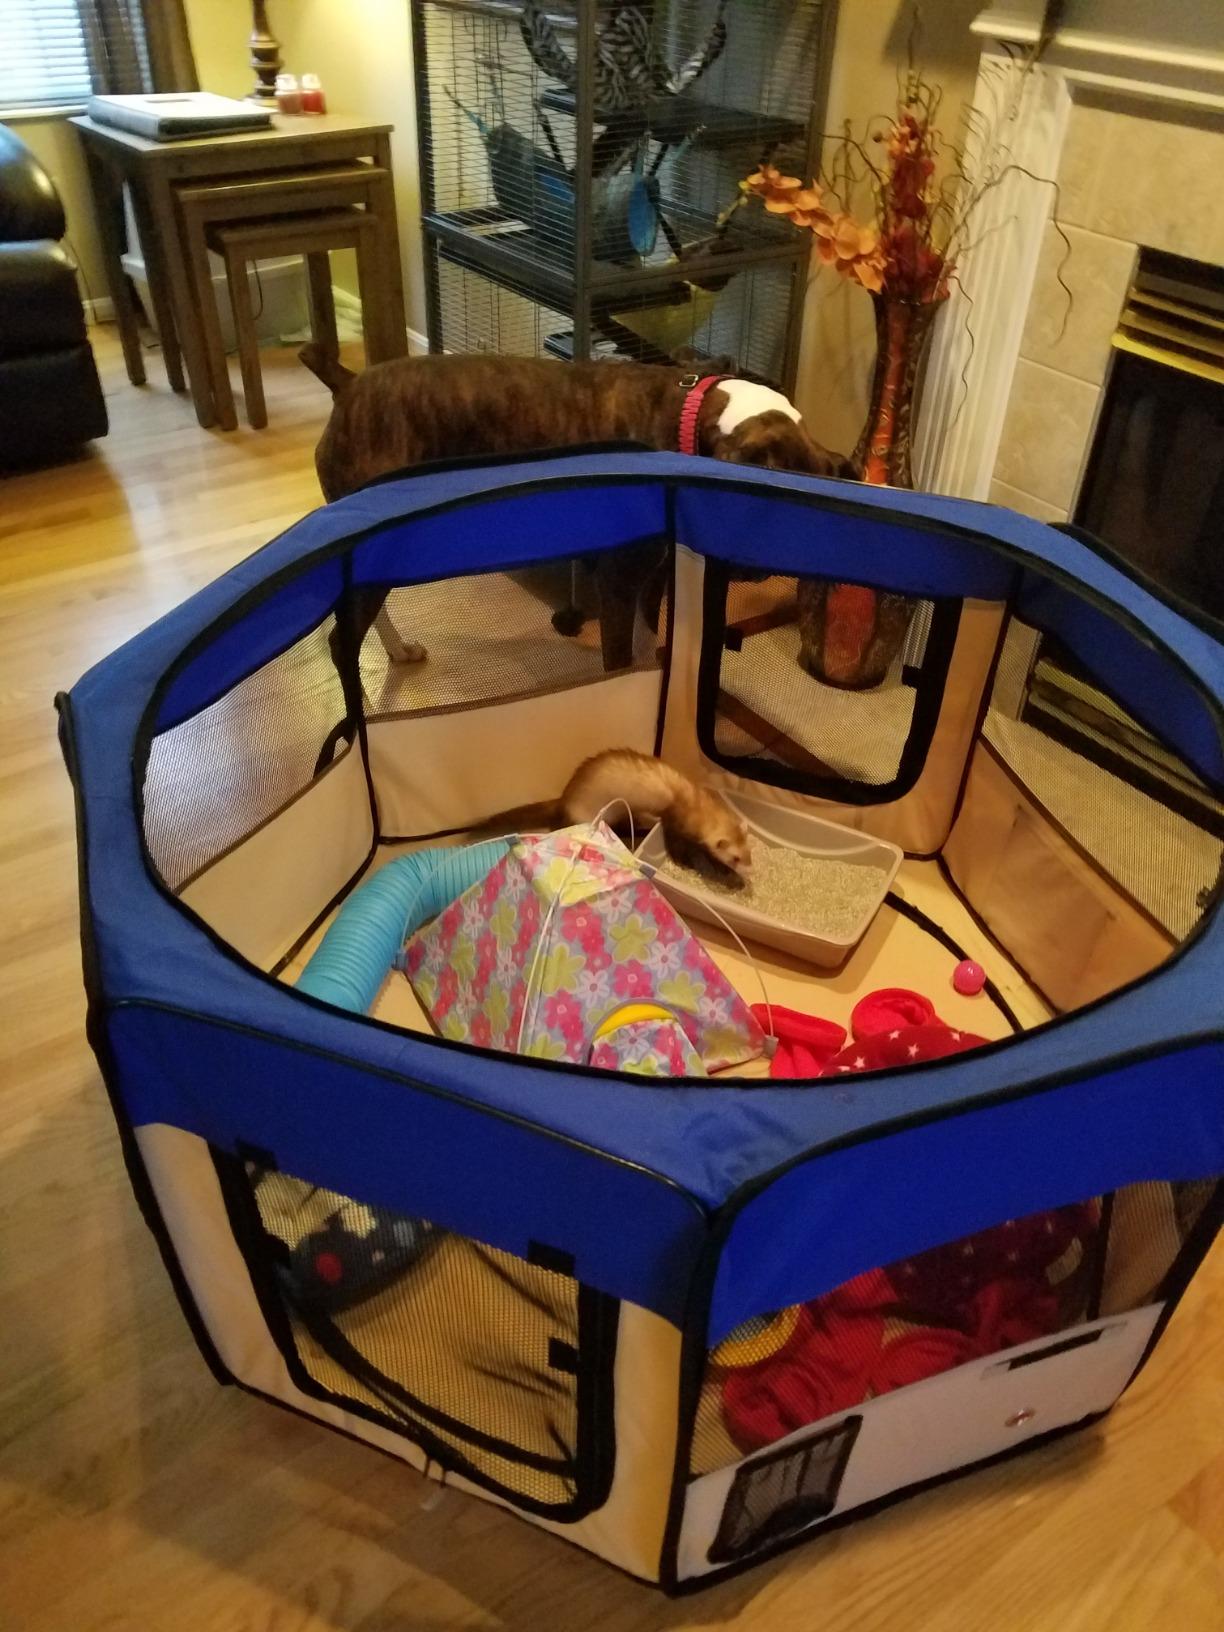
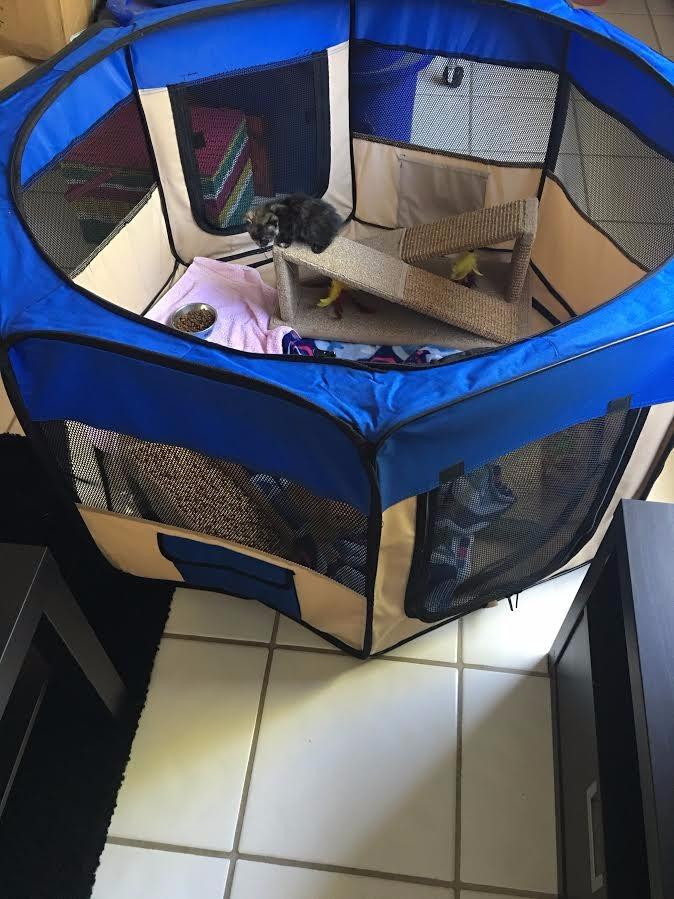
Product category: items_kennel
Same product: yes